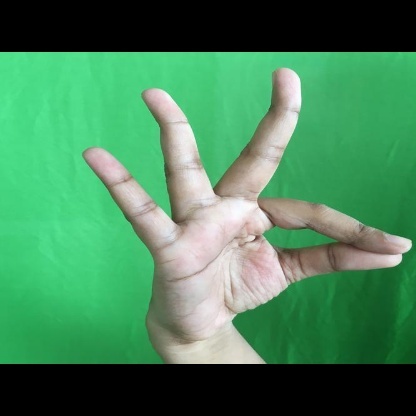
Mudra: Hamsasyam